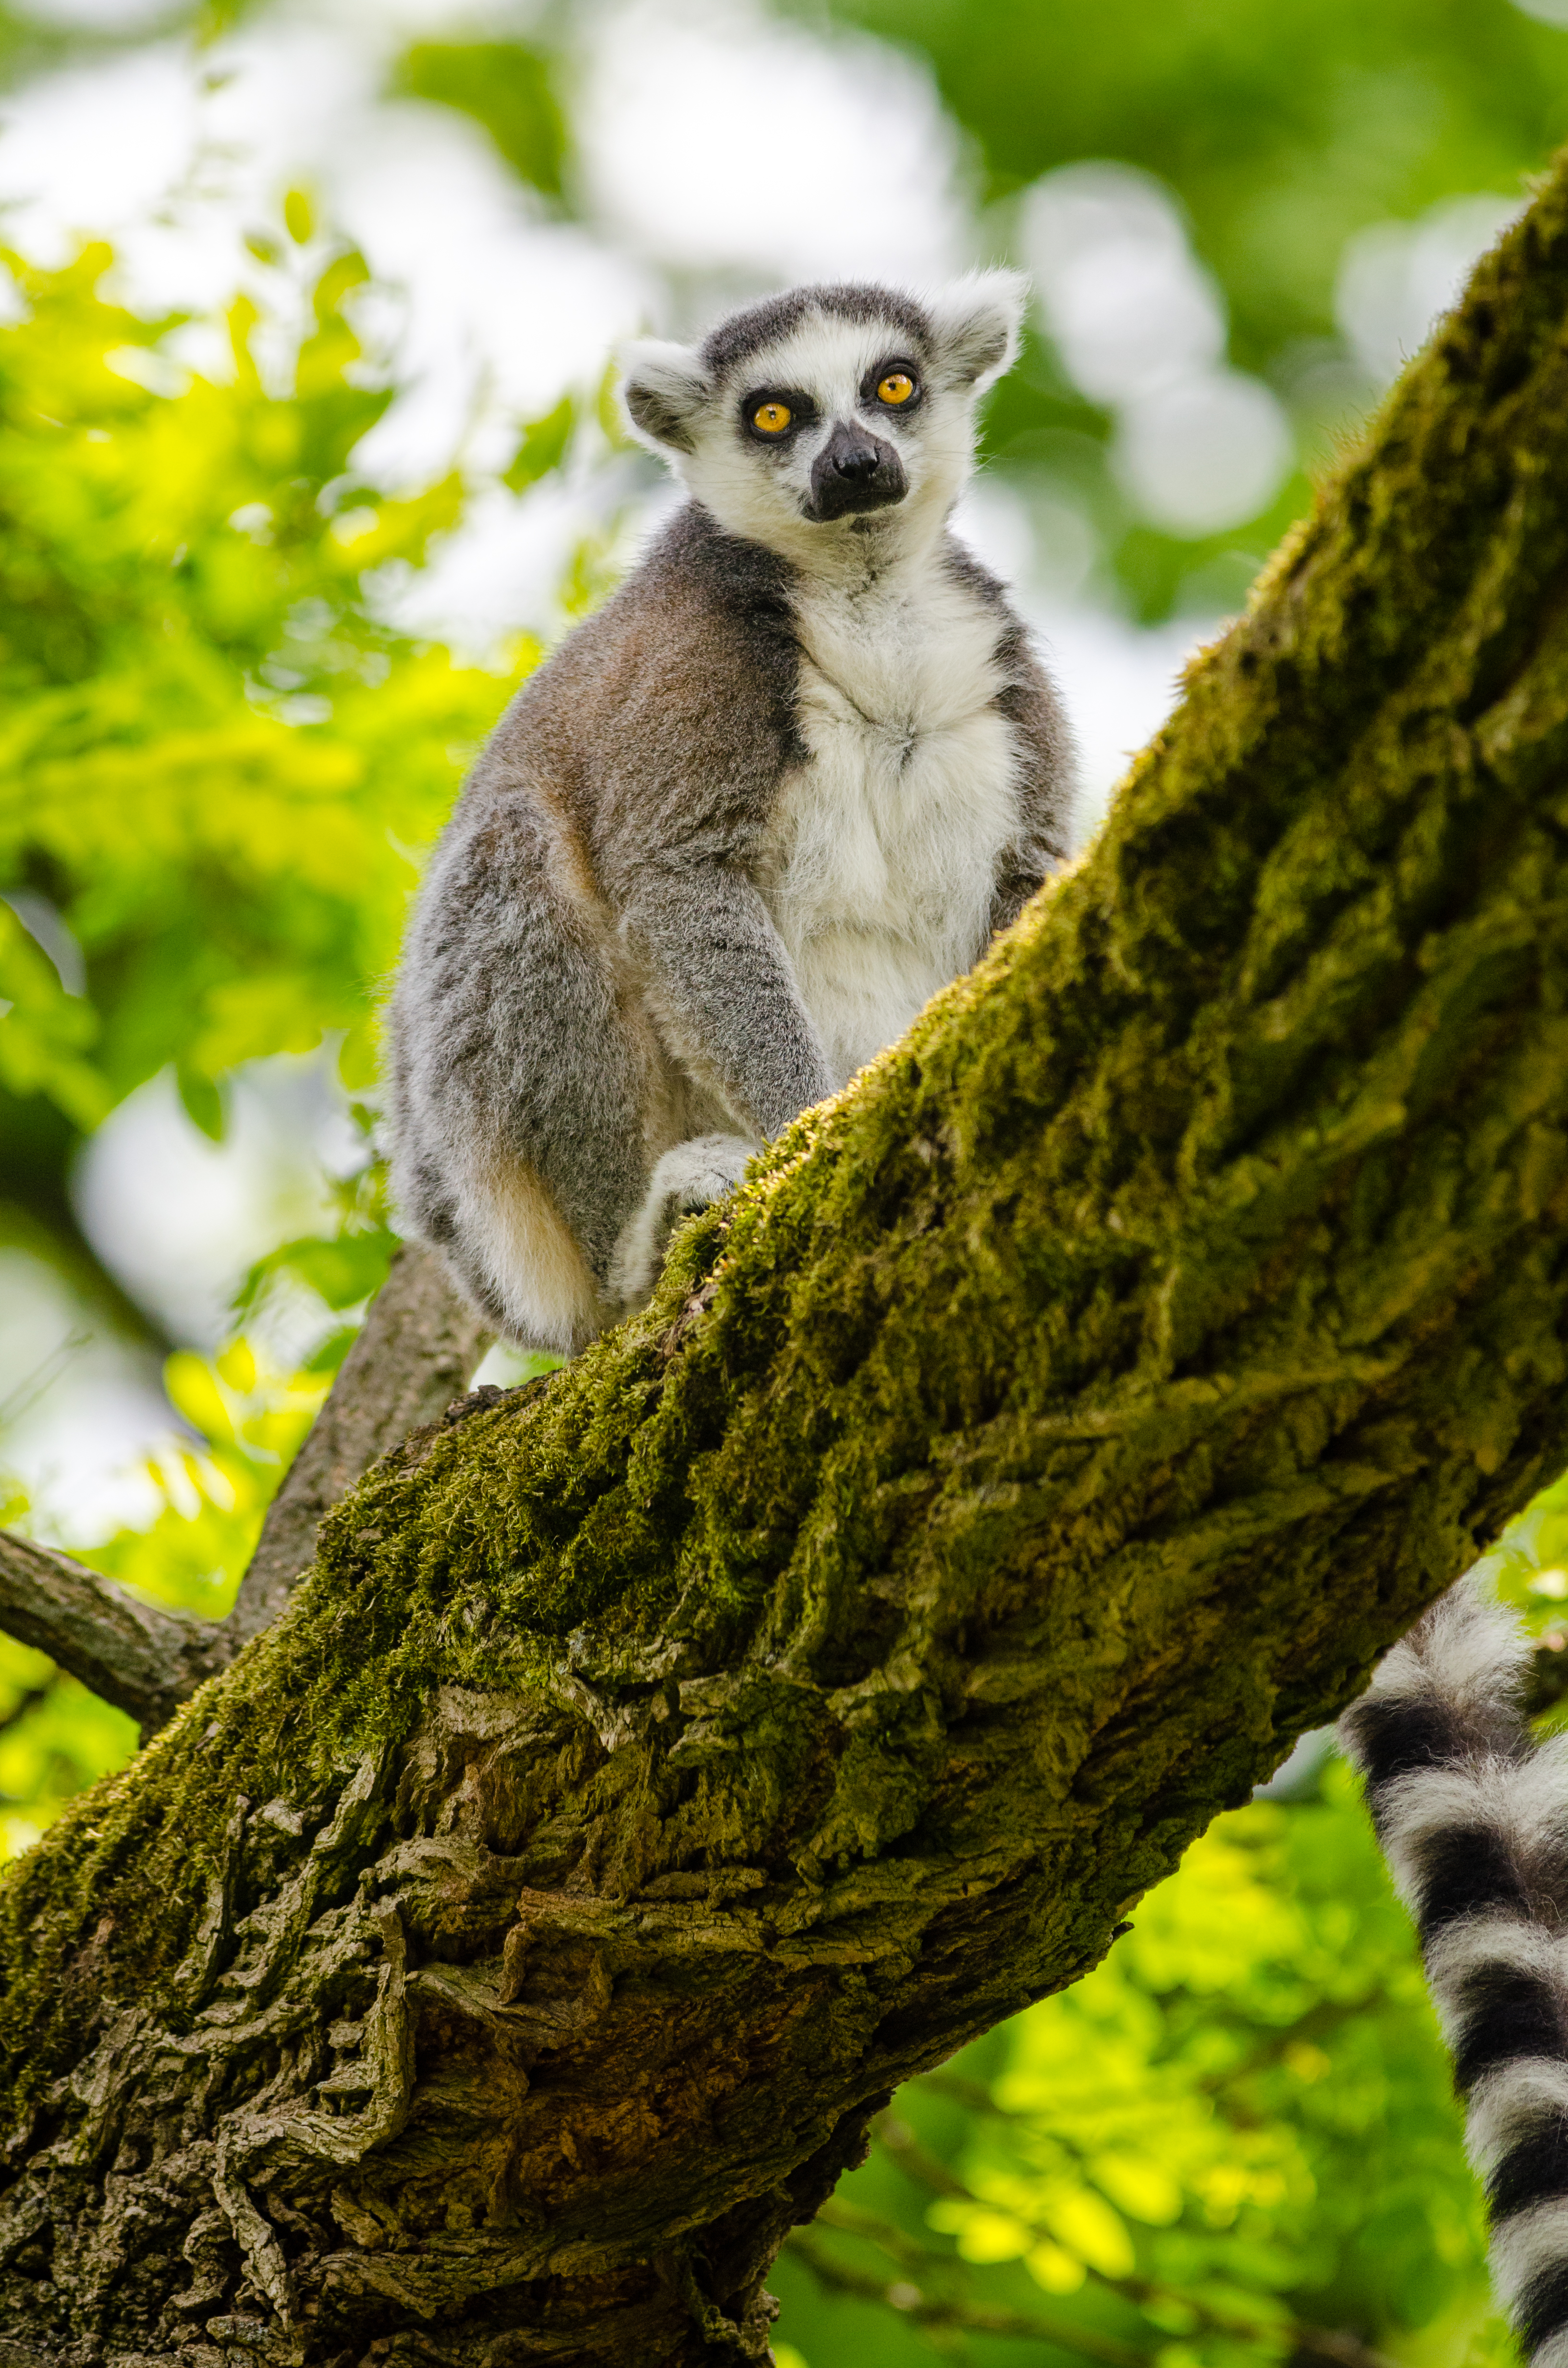
tree, nature, bokeh, ring, feet, animal, cute, female, wildlife, zoo, fur, mammal, nikon, fauna, primate, eyes, hands, animals, madagascar, vertebrate, tier, fell, augen, baum, adorable, lemur, d7000, niedlich, weiblich, tailed, catta, katta, tierpart, madagaskar, 300mm, fuse, s s, h nde, new world monkey